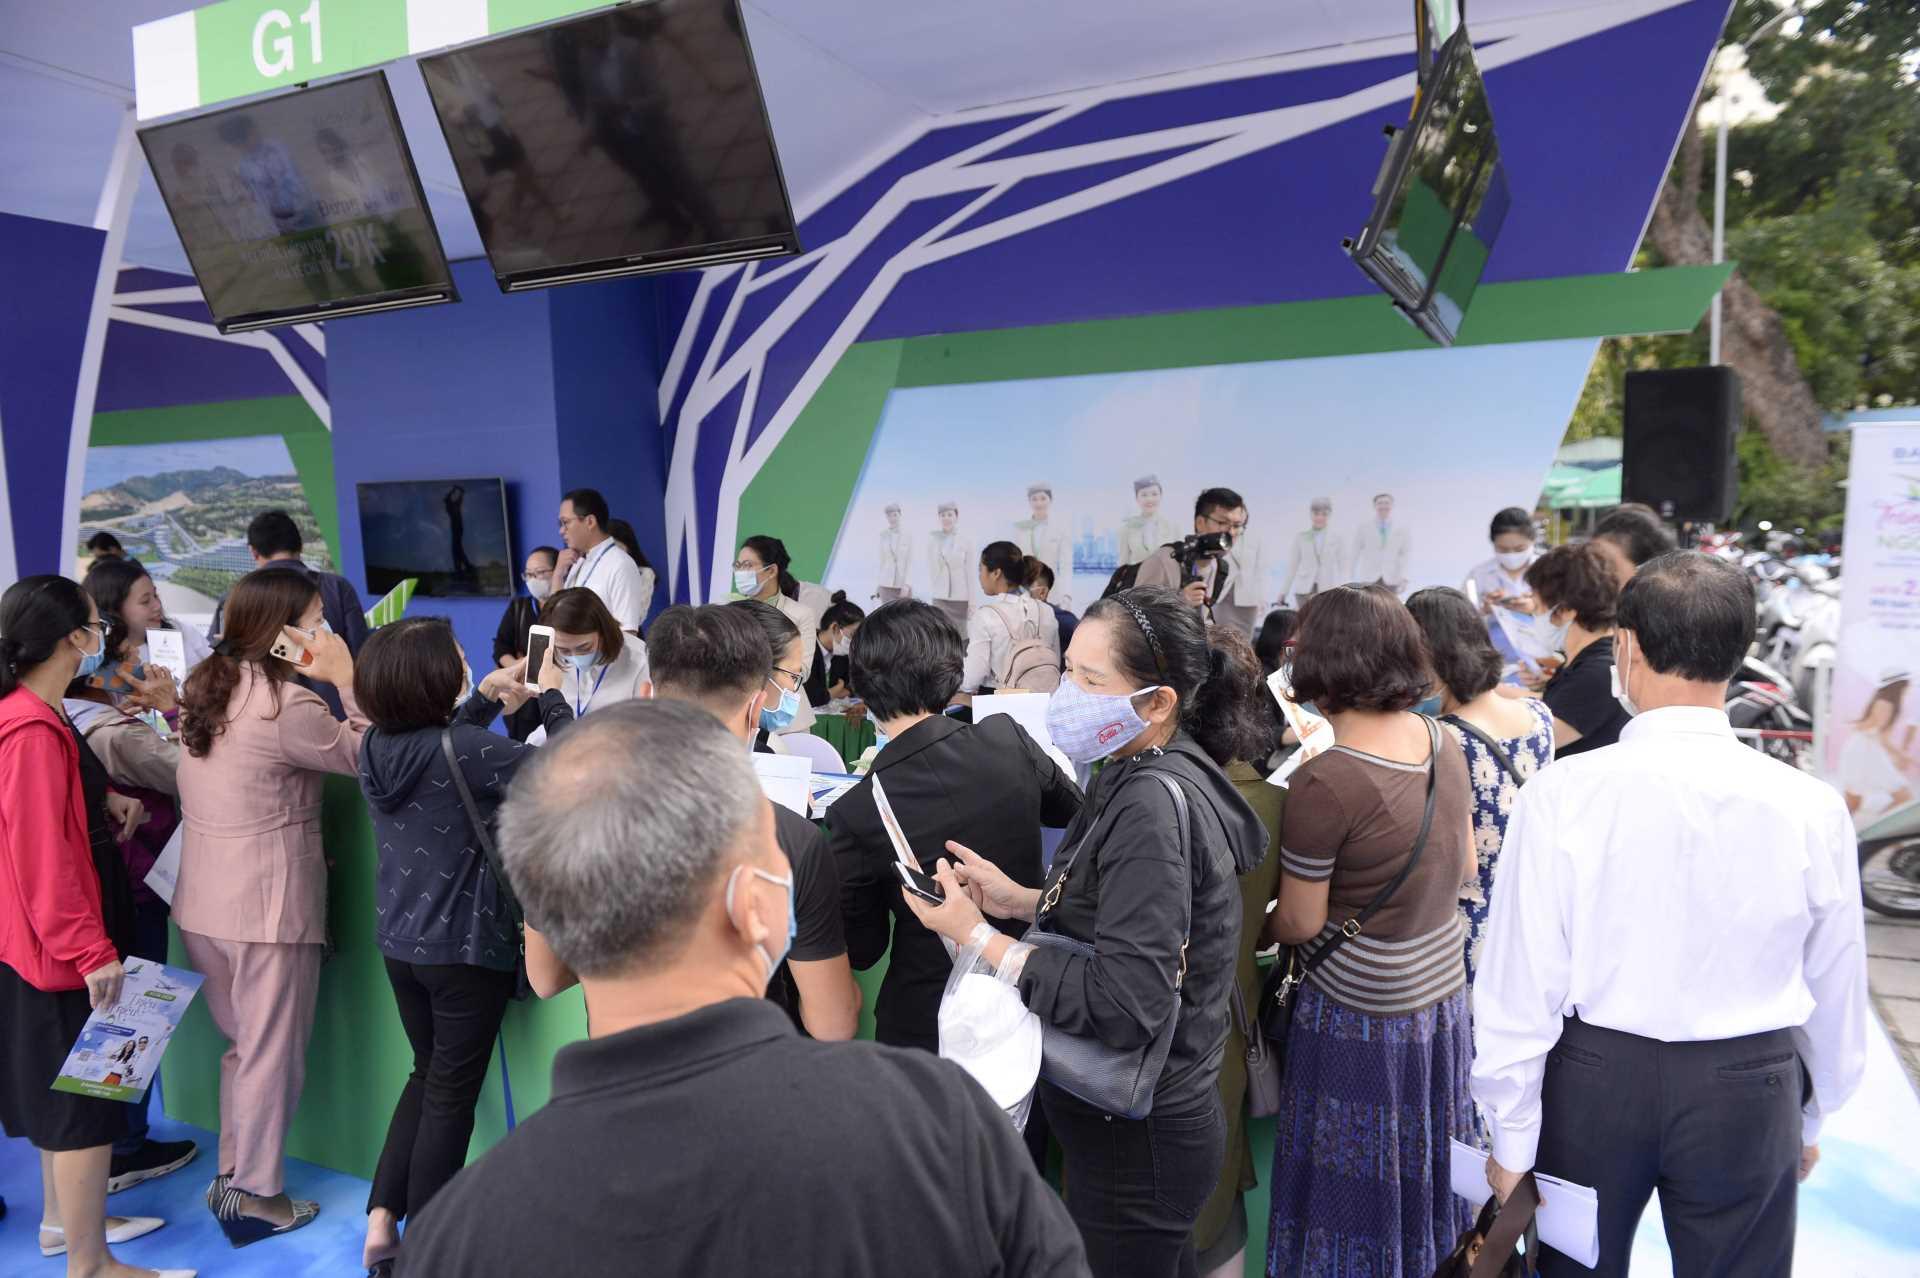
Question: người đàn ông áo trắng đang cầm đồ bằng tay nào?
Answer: ông ấy cầm bằng tay trái